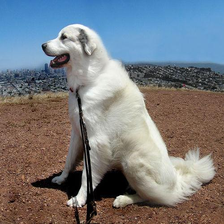
Species: dog
Breed: great pyrenees